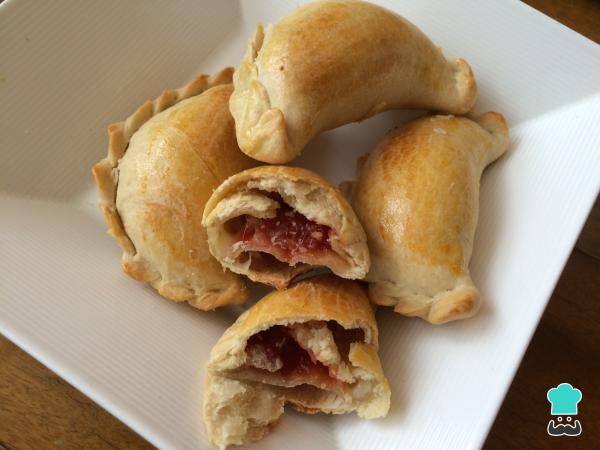
Finalmente, sirve las empanadas rellenas de queso y bocadillo, estas son perfectas para disfrutar en la merienda acompañadas de un batido de avena y plátano o como entrante.Si te han gustado estas empanadas dulces, tienes algún comentario o inquietud, danos tu opinión.